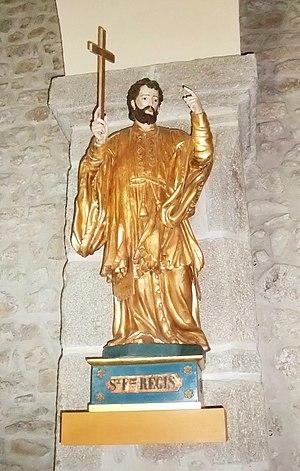
Roiffieux église St François-Régis
L'église Saint-Martin est érigée dans la commune de Roiffieux, département de l'Ardèche en région Auvergne-Rhône-Alpes. L'édifice est situé au centre du village.